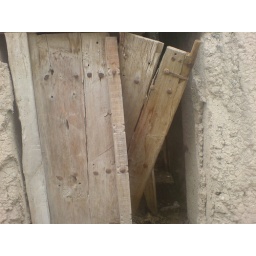
An old wooden door that is still used in a few Omani houses in the interior.